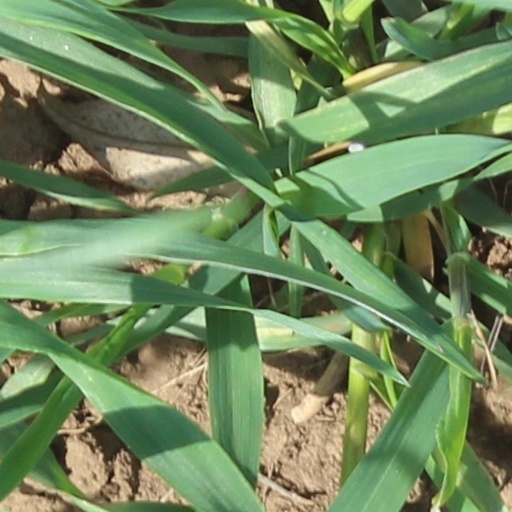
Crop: wheat